James Brusseau

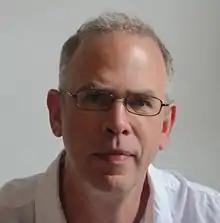
Brusseau in 2012

James Brusseau is a philosopher specializing in contemporary Continental philosophy, history of philosophy and ethics. In 1994, Brusseau joined the faculty of Philosophy and Letters at the Mexican National University in Mexico City teaching graduate courses in philosophy and comparative literature. He has also taught in Europe and the California State University. Currently he teaches at Pace University in New York City. Brusseau took a Ph.D. in Philosophy under the direction of Alphonso Lingis He is currently a professor at Pace University in New York City. He is also a visiting professor in the Department of Information Engineering and Science at the University of Trento in Italy.